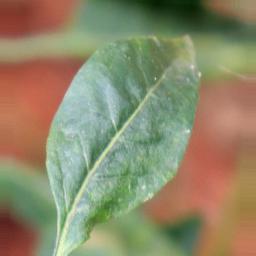
Label: healthy